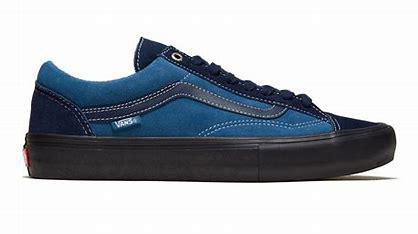
Brand: Vans
Model: Style 36 Skate